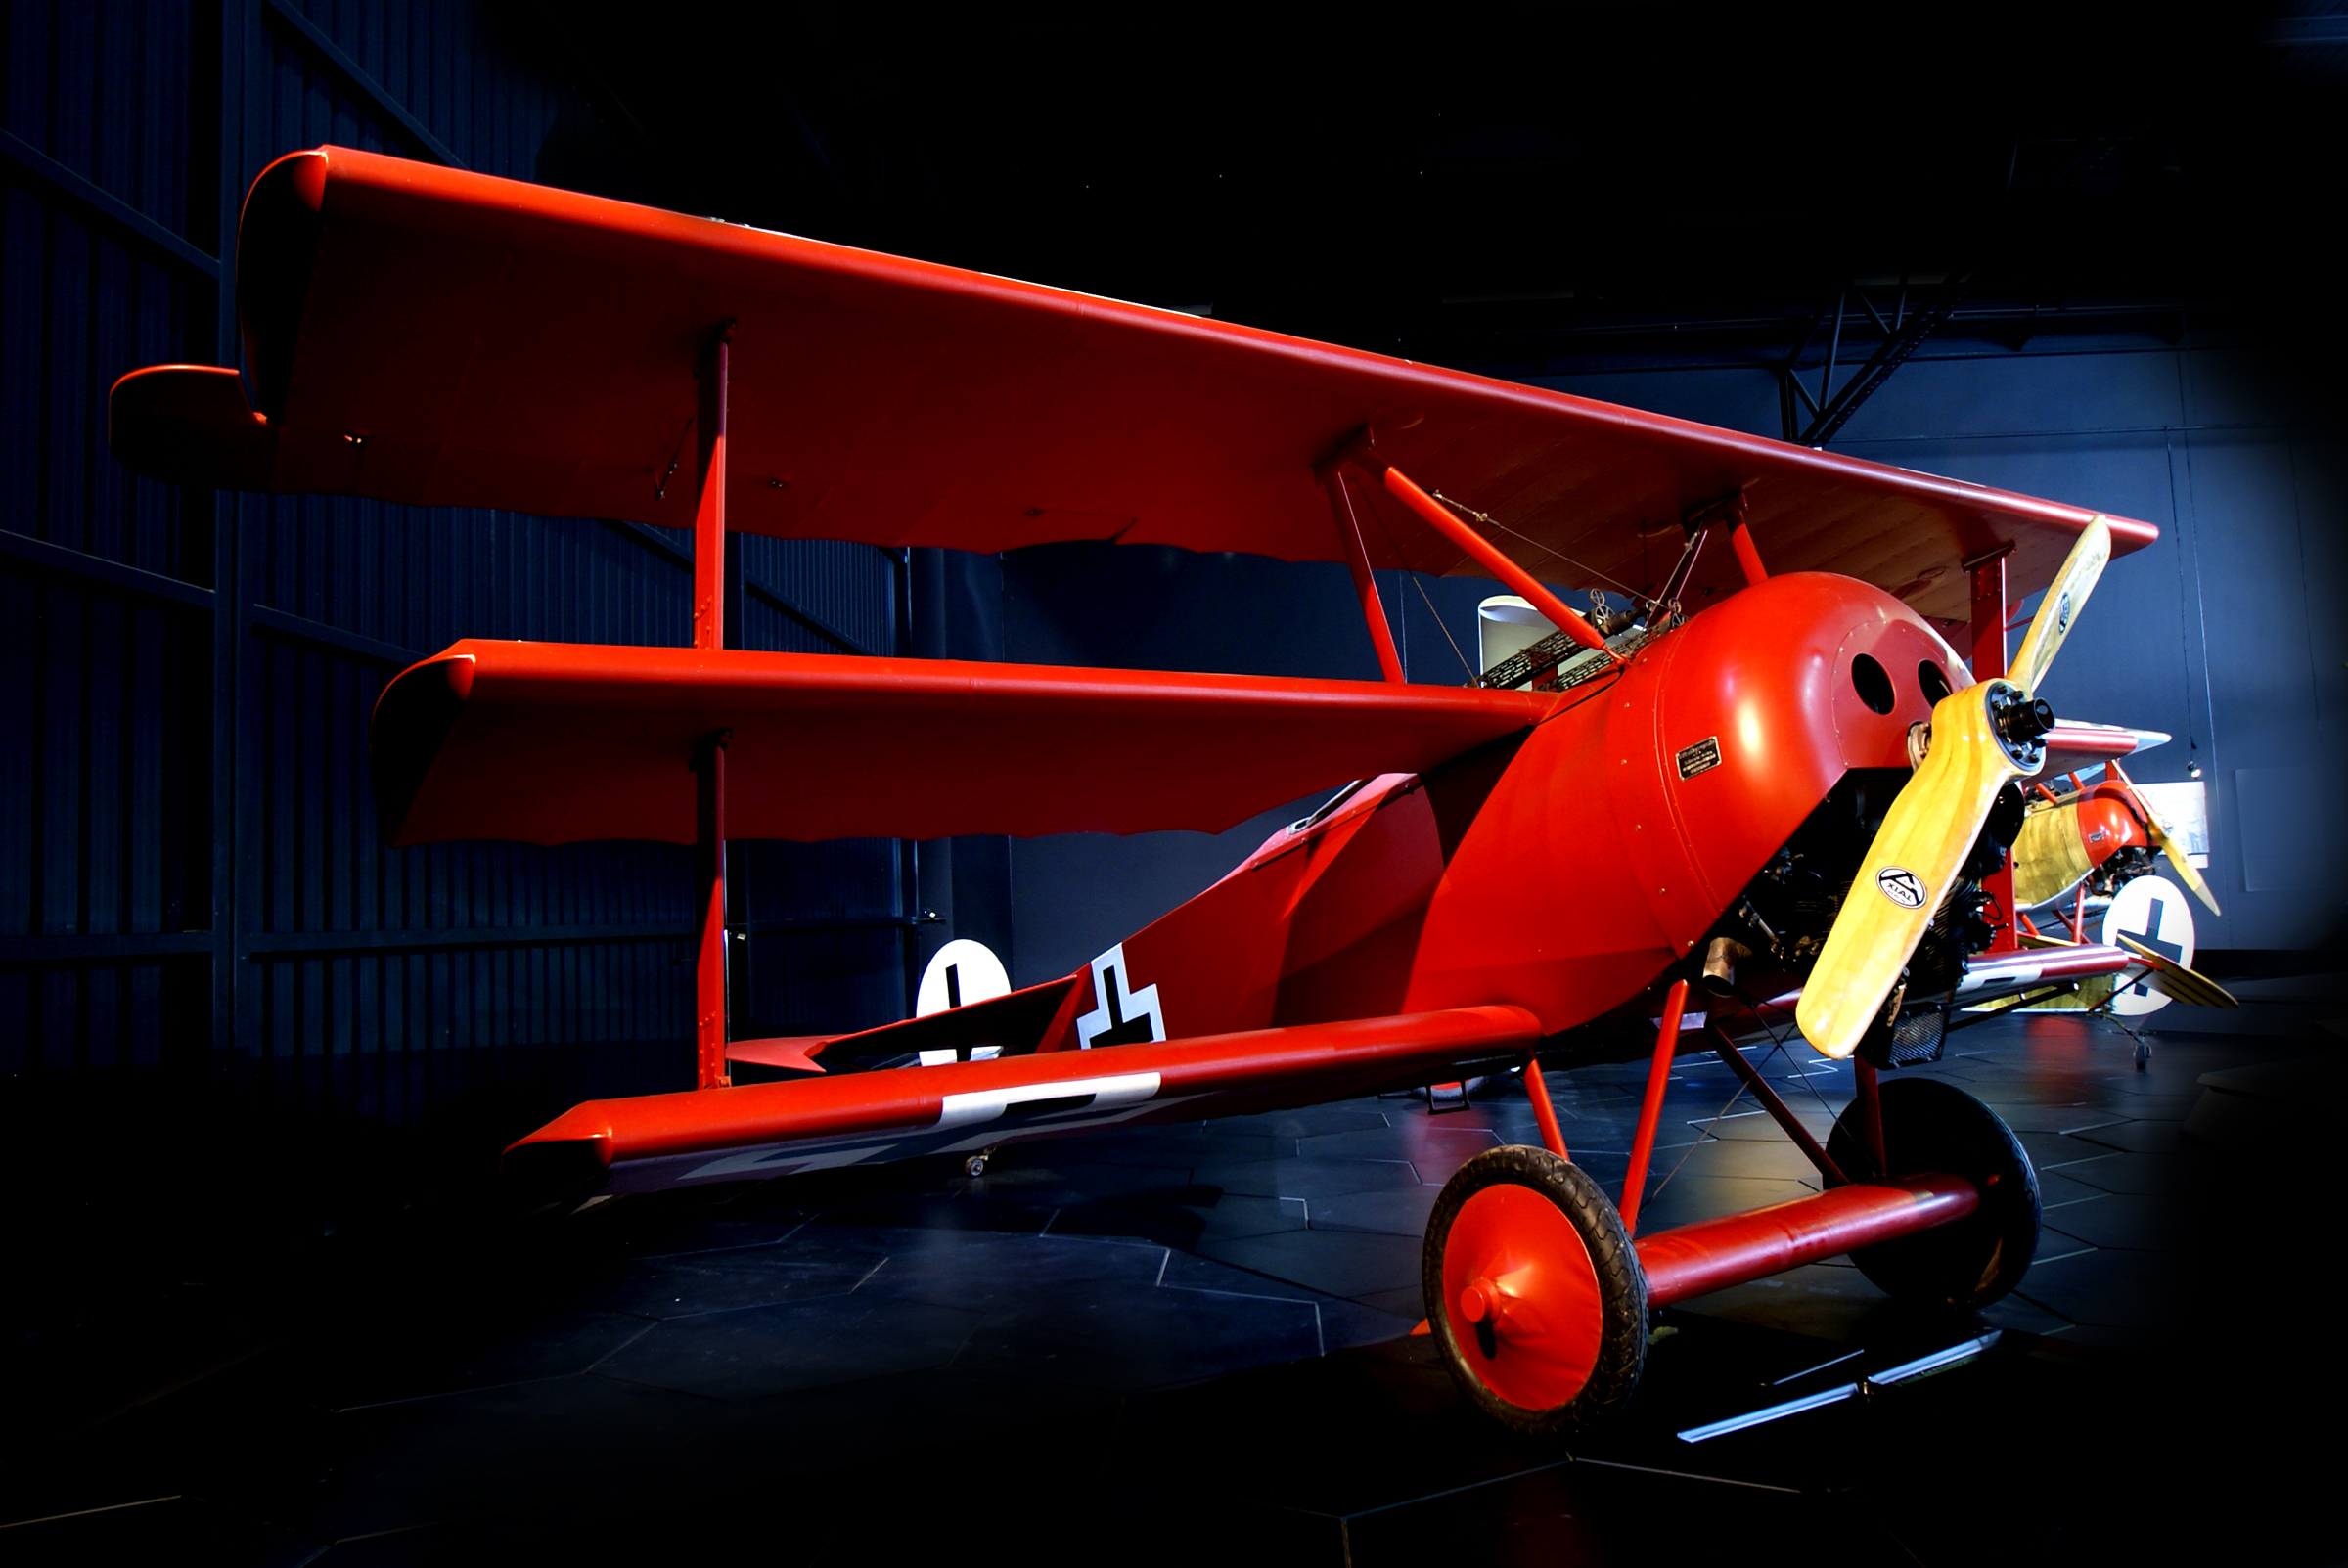
airplane, aircraft, red, vehicle, museum, aviation, newzealand, fighteraircraft, airshow, biplane, ww1, aircraftww1omaka, redbaron, atmosphere of earth, aircraft engine